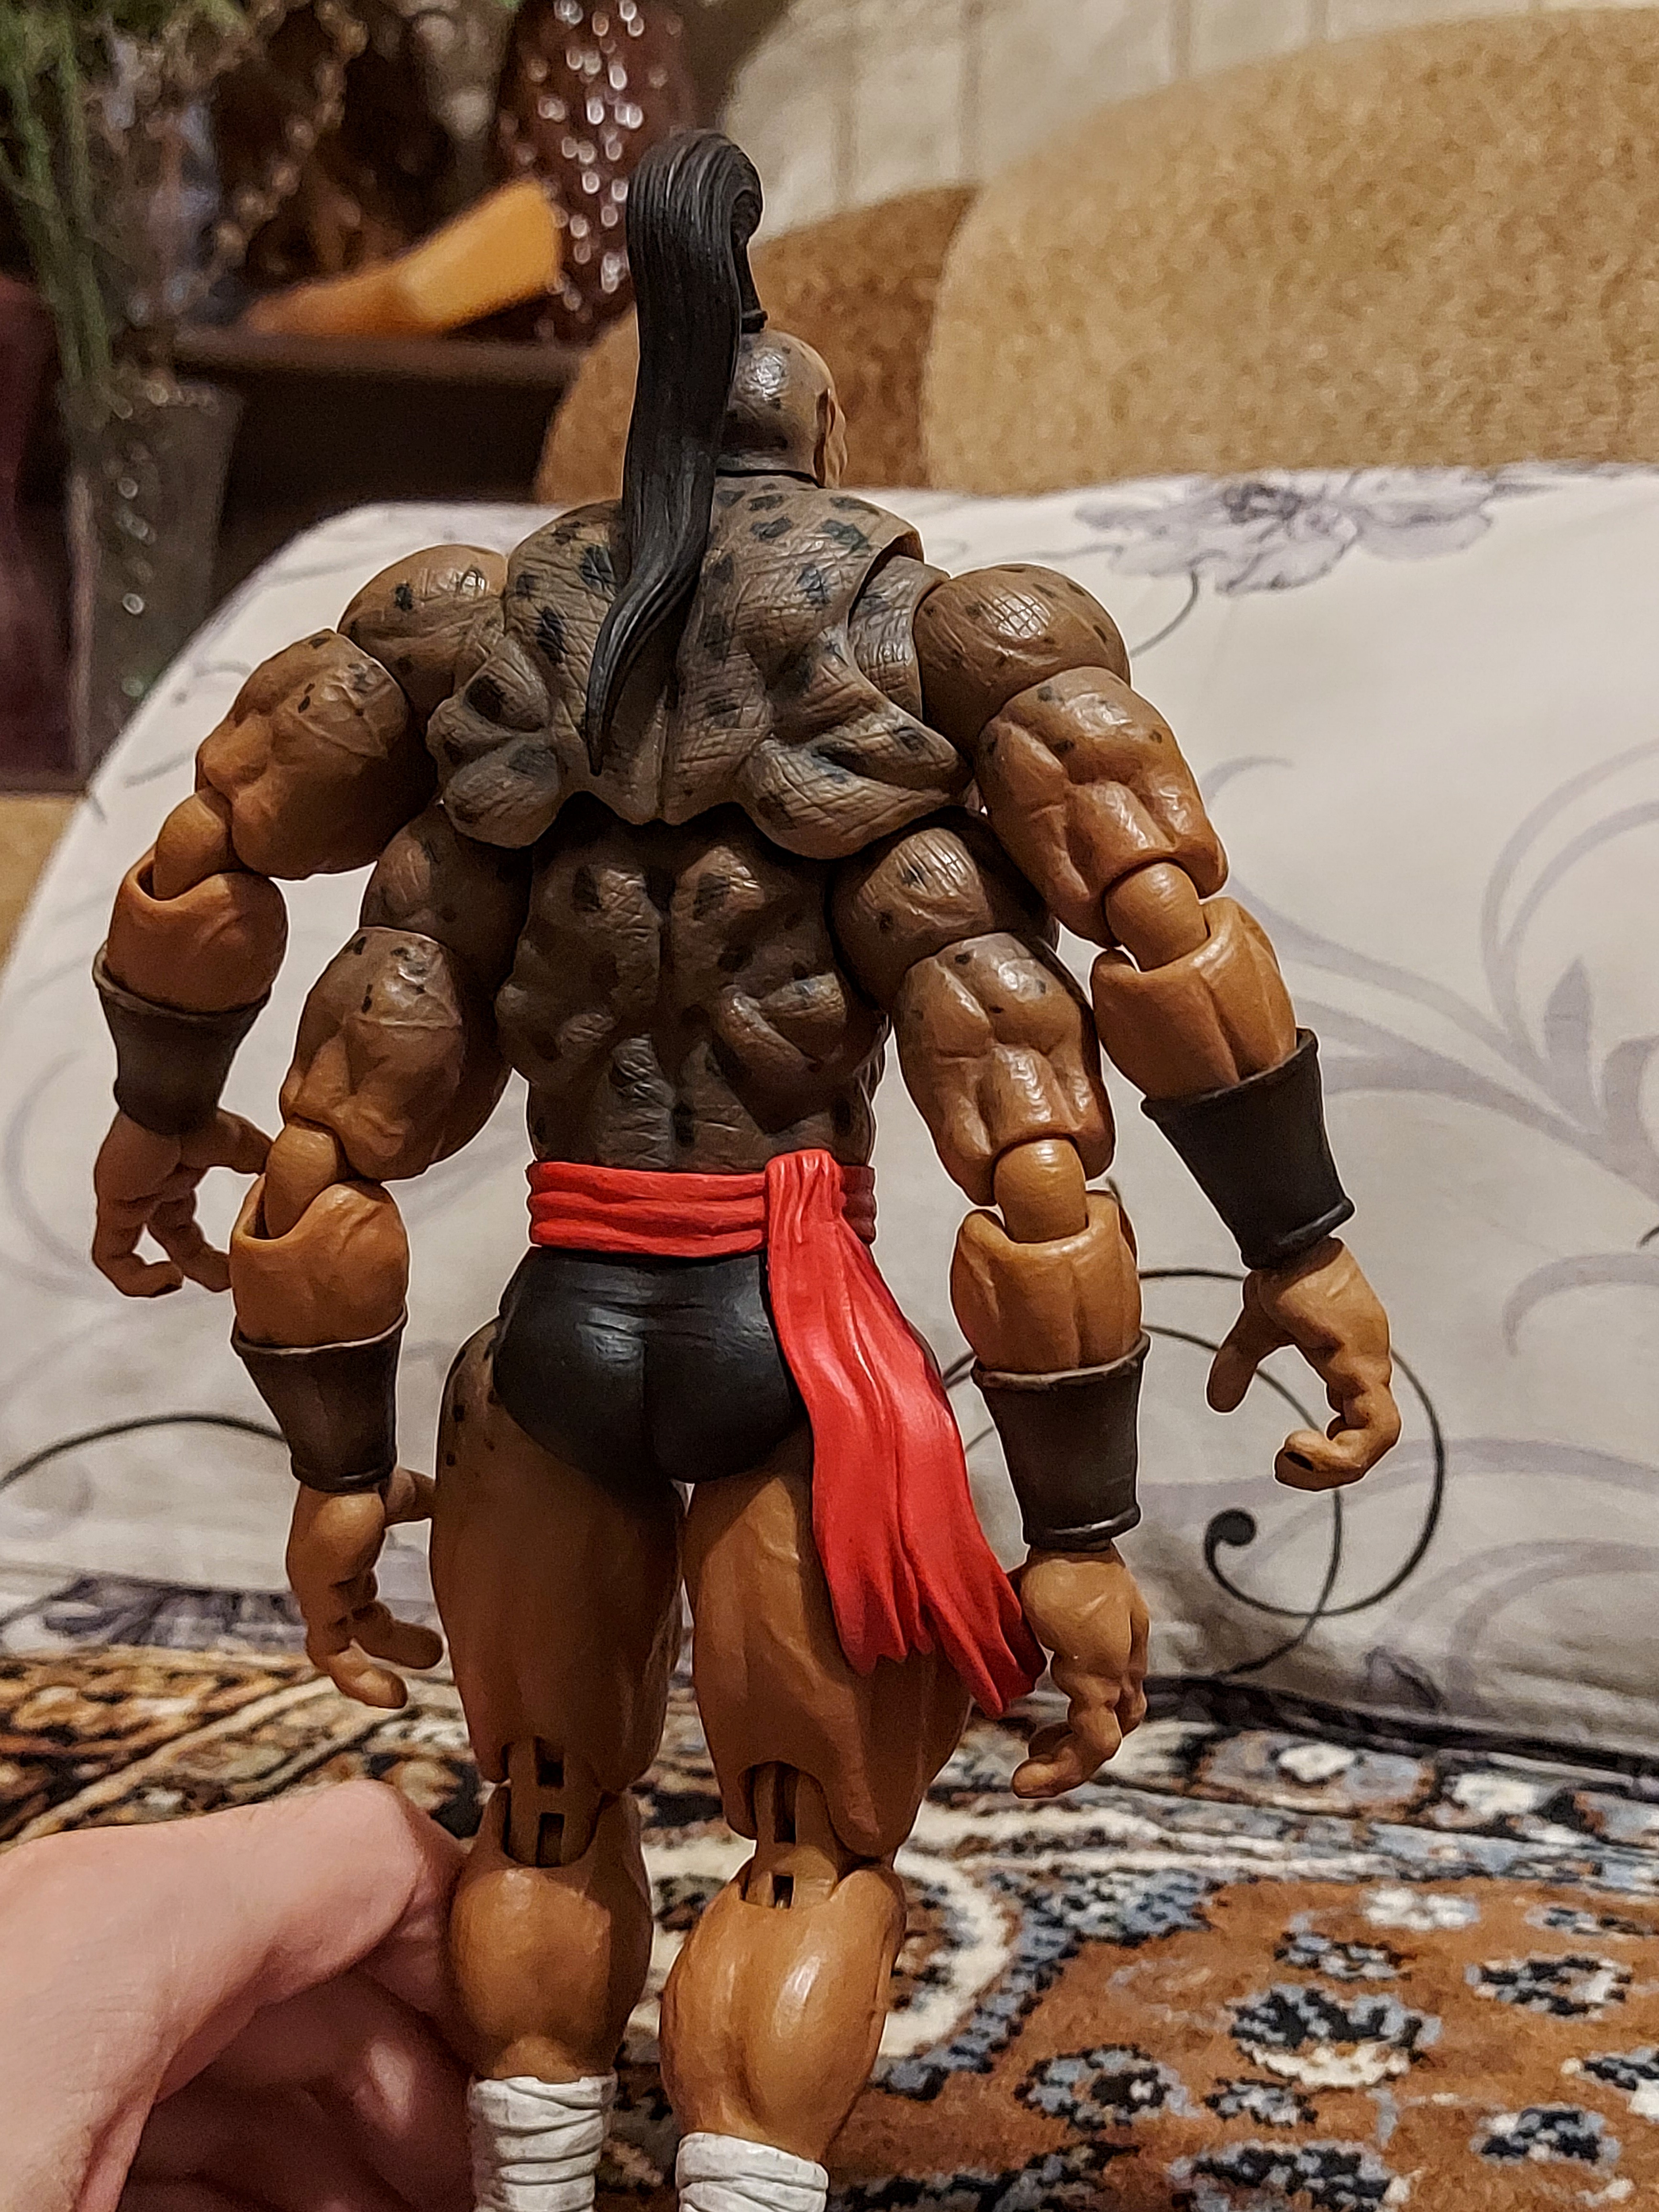
Shokan, storm, collectibles, warrior, fighter, action, figure, toy, art, chest, armour, event, collectable, metal, fictional character, carmine, flesh, fiction, wood, action figure, mythology, sculpture, figurine, thigh, costume, action film